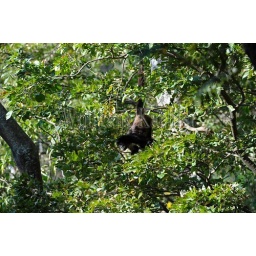
Guatemala, highlands, lake atitlan, near panajachel, rainforest, woolly monkey